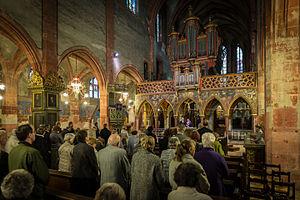
Culte de Sainte Cène église protestante Saint-Pierre-le-Jeune Strasbourg 18 avril 2014 avec les pasteurs Philippe Eber et Eric Schiffer.
Au XVIᵉ siècle un mouvement de renouveau suscité par Luther toucha aussi l'Alsace. Rejeté par les autorités de l'Église romaine, il a conduit au protestantisme. Celui-ci s’est maintenu à travers les siècles, partageant la foi chrétienne de toujours, mais incarnant une autre manière de vivre cette foi. Le protestantisme en Alsace, bien que minoritaire, a marqué l’histoire religieuse, culturelle et sociale de la région. Il s’est manifesté, en particulier, par quelques grandes figures telles que Martin Bucer, Jean-Frédéric Oberlin et Albert Schweitzer. À côté des Églises luthérienne et réformée, reconnues par l’État, et aujourd'hui unies, il est présent aussi par un ensemble de communautés libres.